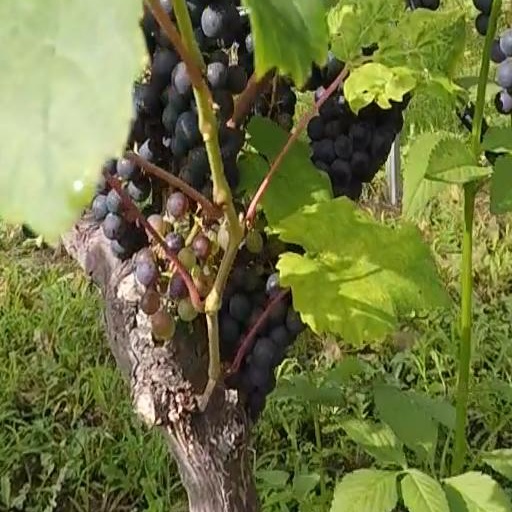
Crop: grape